Romanian Venezuelans

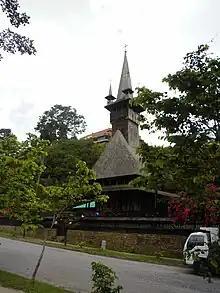
St. Constantine and Helena's Romanian Orthodox Church located in the suburb of El Hatillo, Greater Caracas

Romanian Venezuelans are Venezuelans of Romanian descent or a Romania-born person who resides in Venezuela.